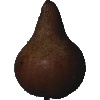
Label: Pear Kaiser 1